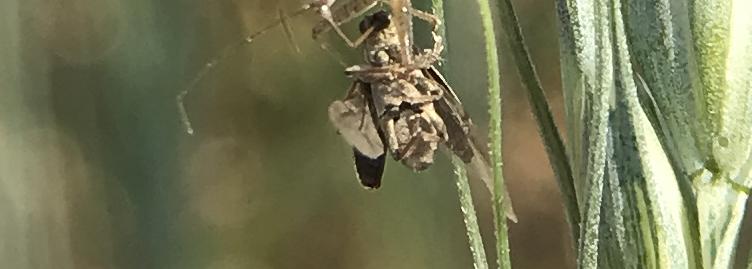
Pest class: predators